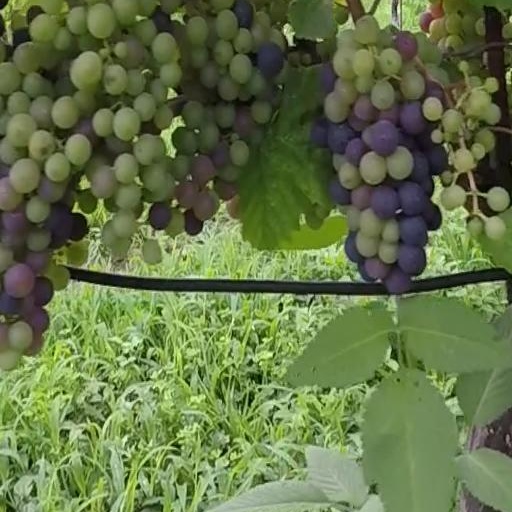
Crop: grape